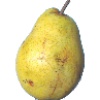
Label: Pear Monster 1